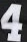
Number: 4